Collybia cookei

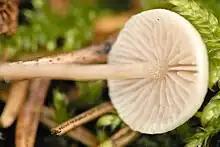
The gills attachment to the stem is adnate, and their spacing is close to subdistant.

The caps of young mushrooms are roughly spherical, but soon become convex to flattened in maturity, and reach diameters of . The cap margin is rolled or curled inward when young, but straightens out as it matures. The cap color is white to cream. The gills are broadly adnate to slightly decurrent, with a color similar to the cap; their spacing is close to subdistant. The whitish stem is equal in width throughout, usually not straight but with curves, and long by thick. The upper region of the stem surface can be covered with what appears to be a white powder, and there are thin hairs near the base. The stems originate from a yellowish-brown sclerotium that is up to long. The sclerotium ranges in shape from roughly spherical to almond-shaped to irregular, and its surface is often wrinkled and pitted. The mushroom has no distinctive odor or taste, and its edibility is unknown.